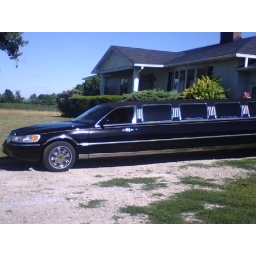
Side view of the Limo, that is our house in the back ground